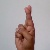
The image shows a hand gesture representing the letter 'R' in Indian Sign Language.